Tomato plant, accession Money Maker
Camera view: bottom (45 deg); turntable rotation: 120 degrees
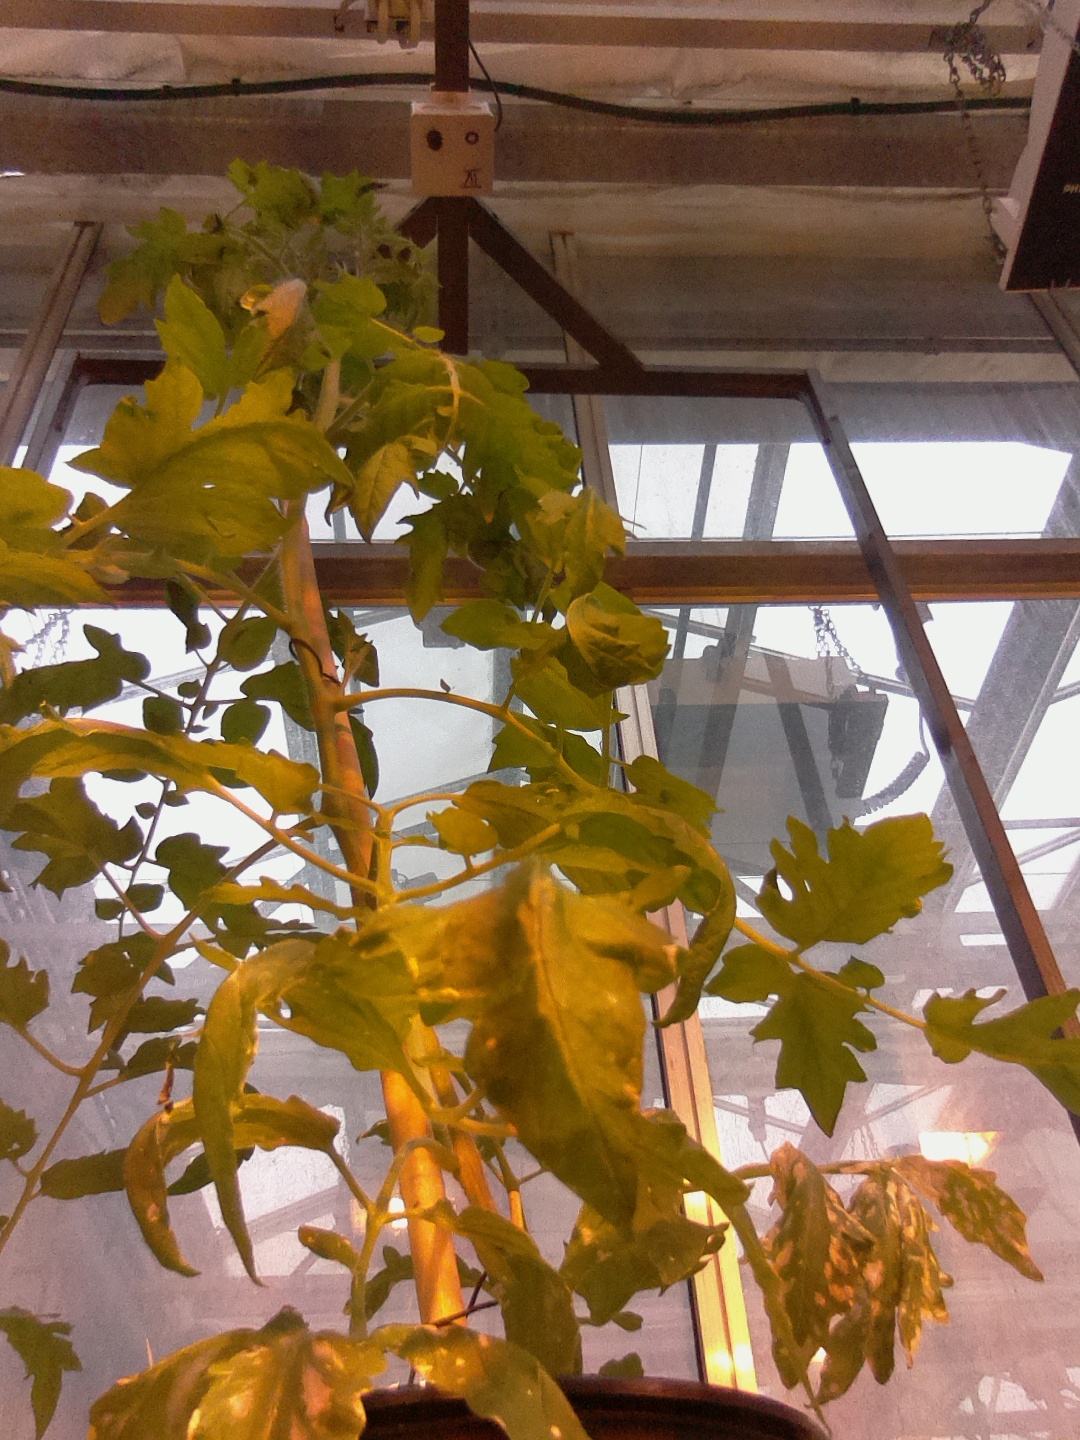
BBCH growth stage 63: 30%-40% of flowers open